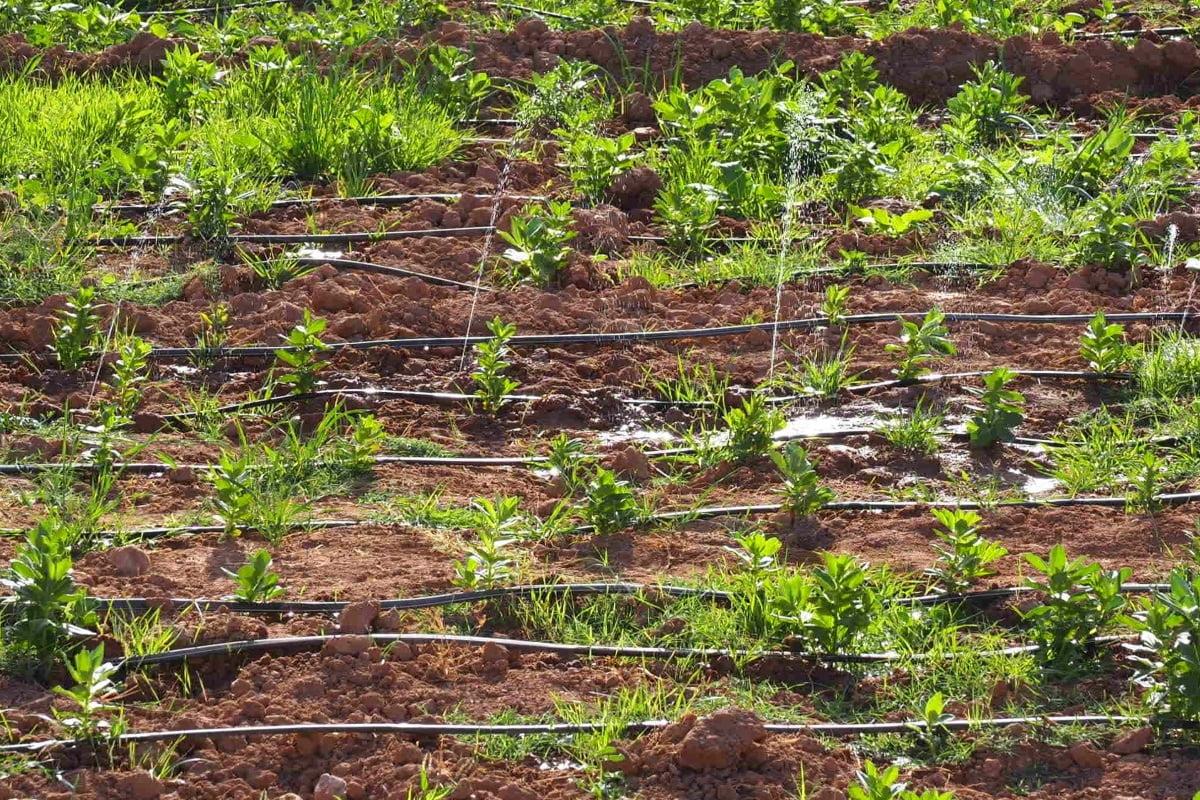
Mfumo wa umwagiliaji wa matone shambani, huu ni mfumo wa umwagiliaji wa matone ambapo maji hutolewa pole pole na moja kwa moja kwenye mizizi ya mimea kupitia mabomba na matone, mimea yenye majani mabichi imepandwa kwenye udongo na mfumo wa umwagiliaji umewekwa karibu na mimea hiyo.